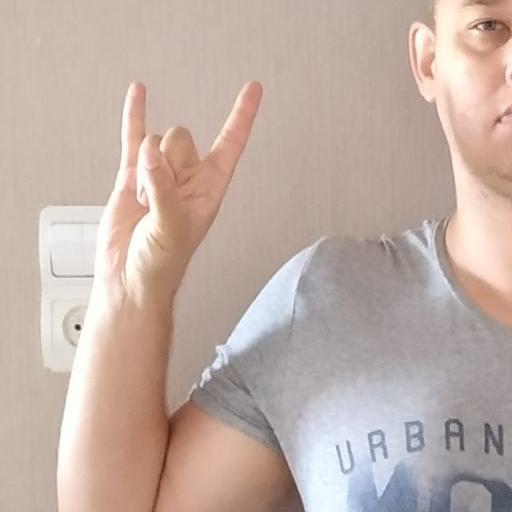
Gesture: rock